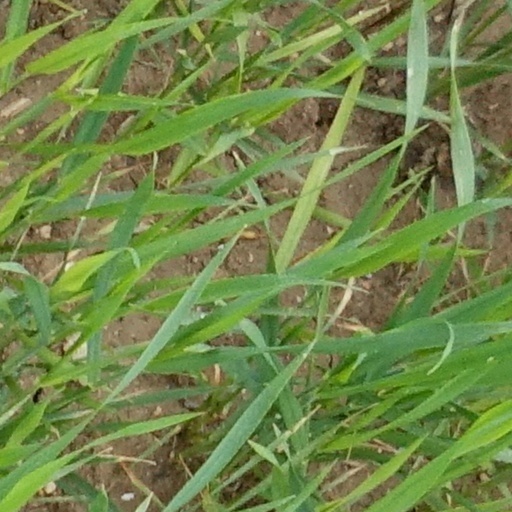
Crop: wheat